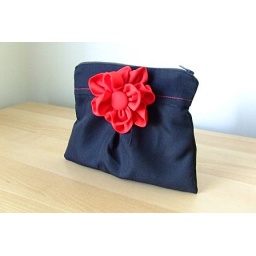
Another clutch, this time in black with red lining.